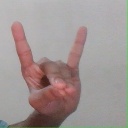
अक्षर: श